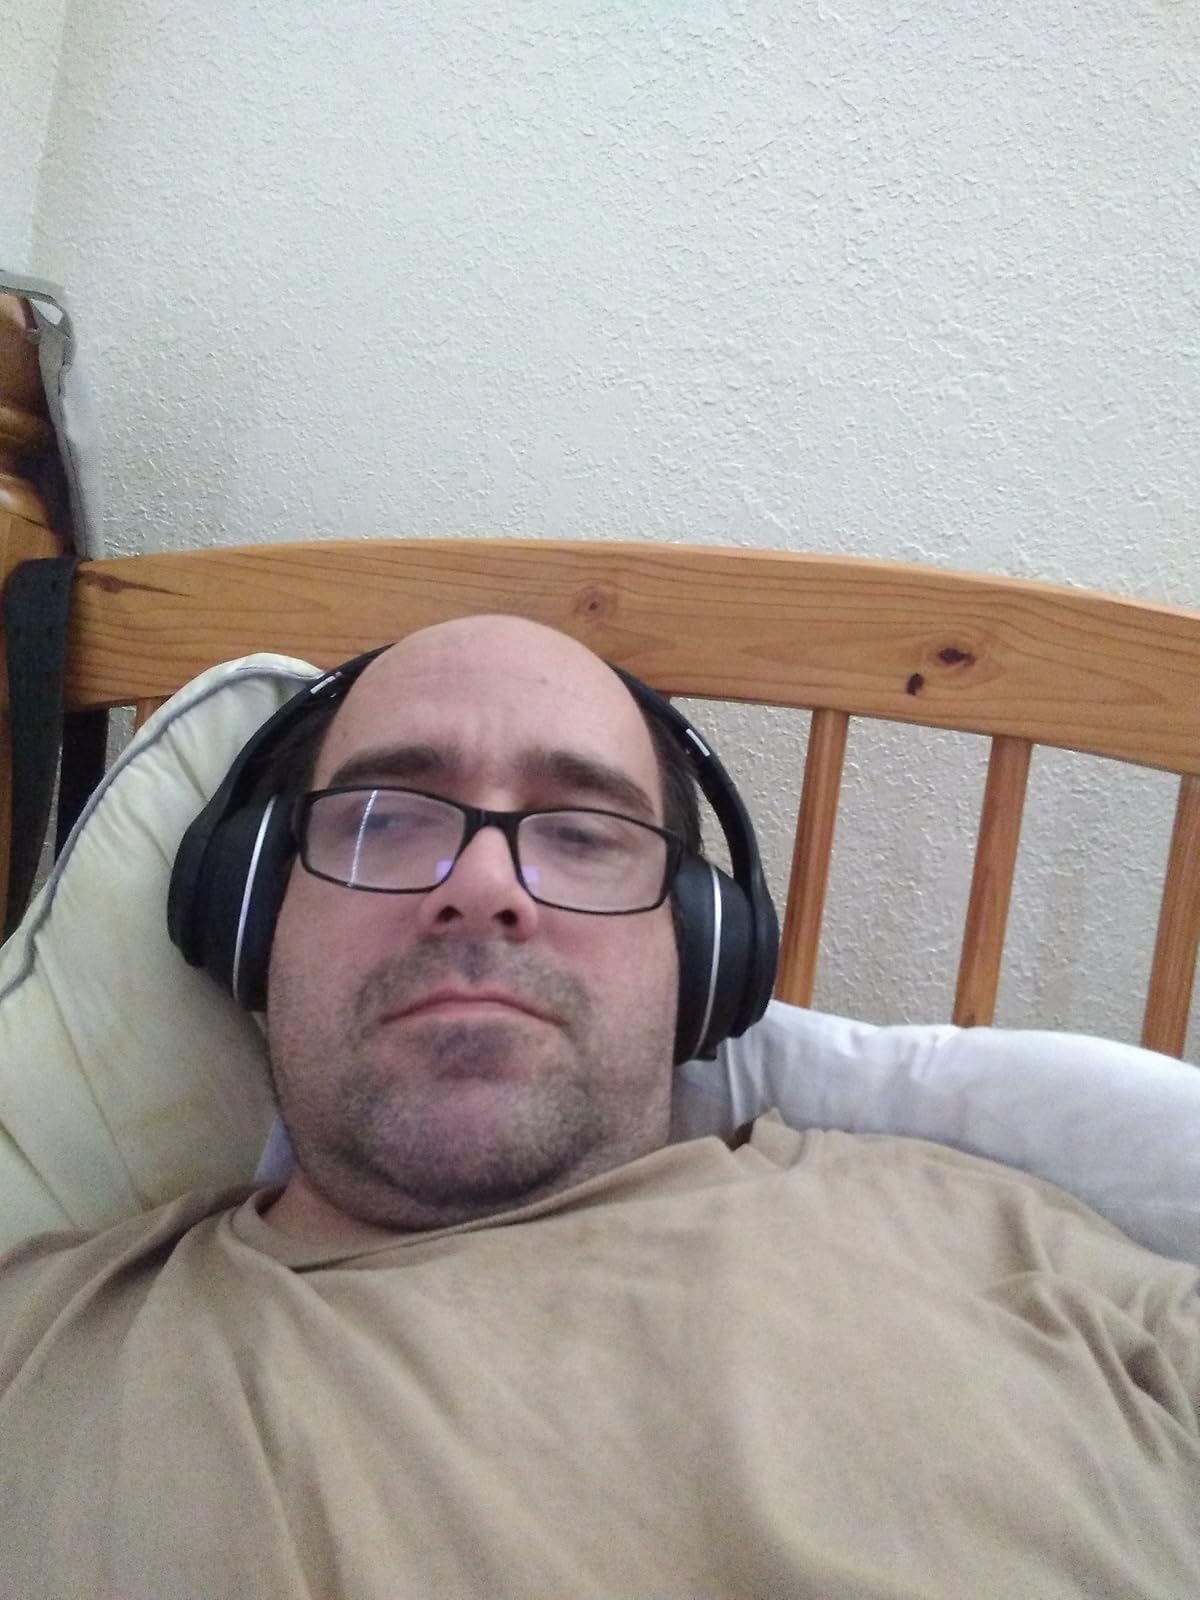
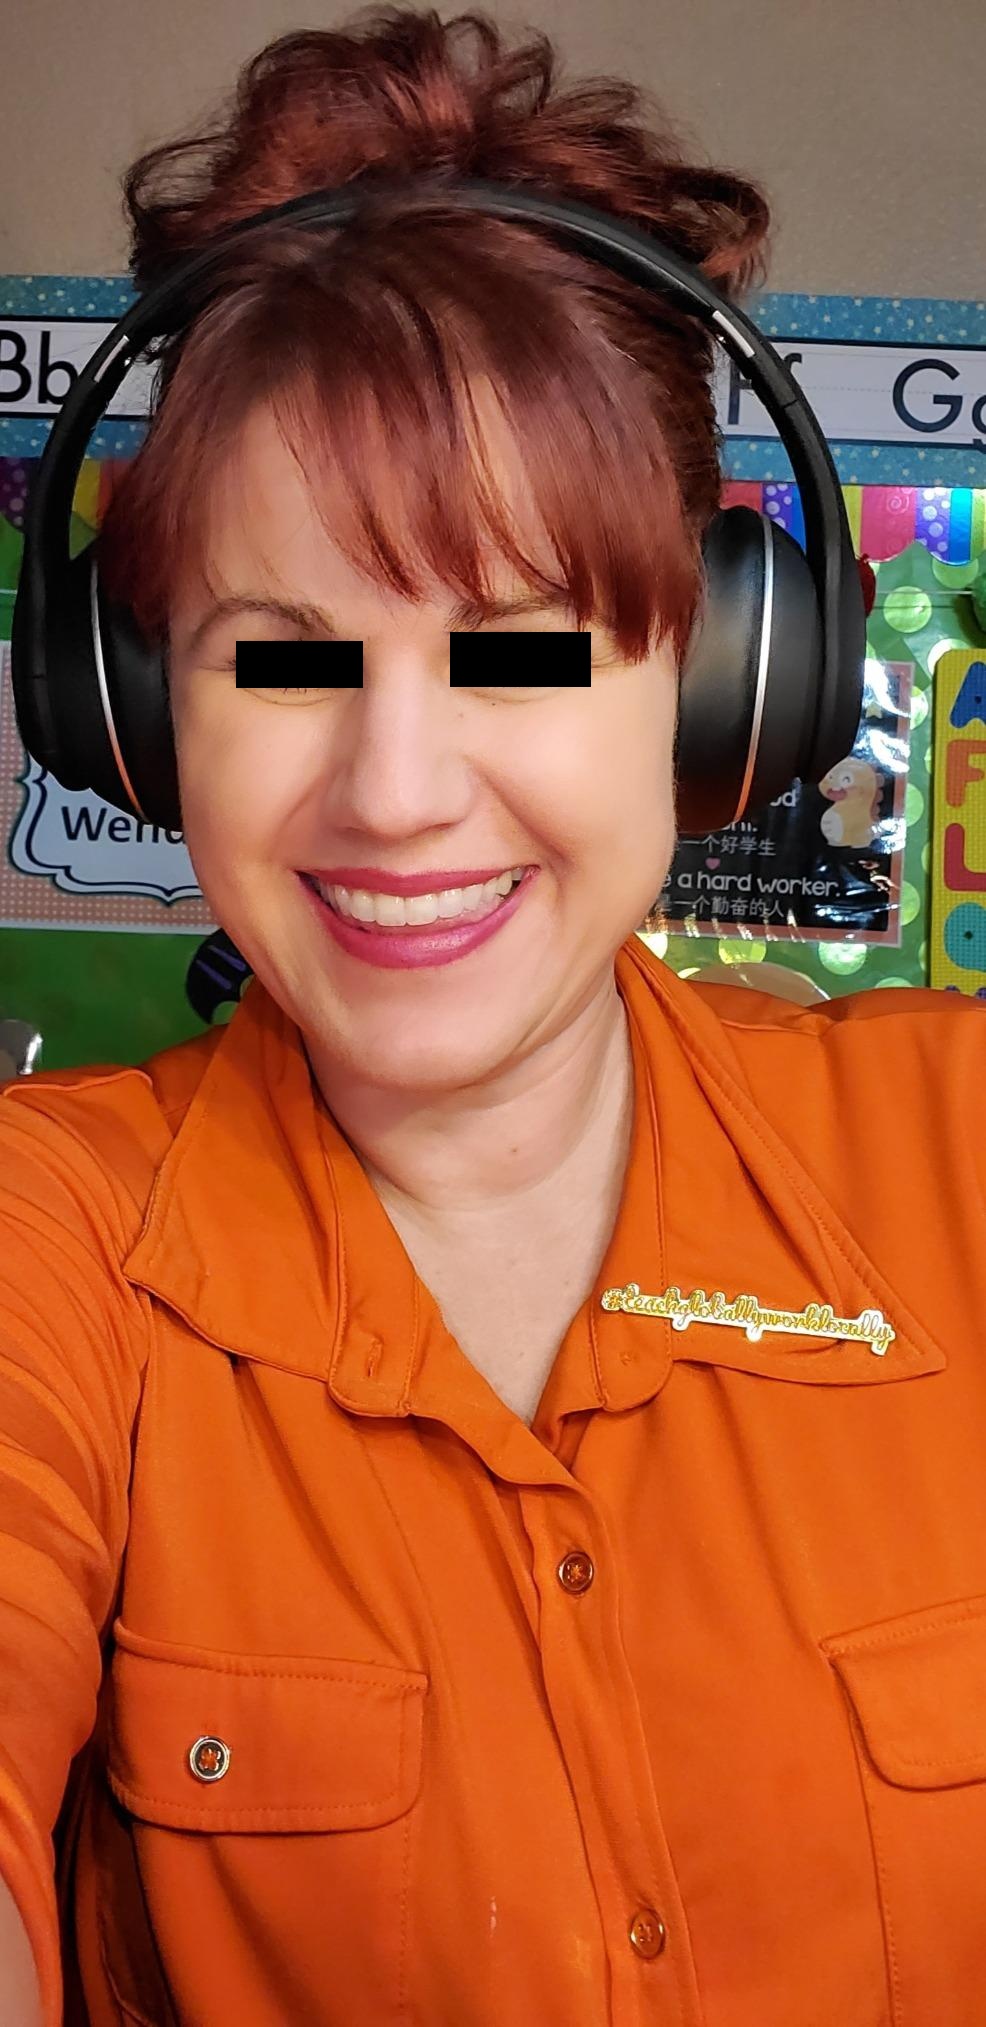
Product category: headphones
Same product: yes